2004 Canadian Grand Prix

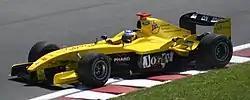
Heidfeld finished 12th, but was promoted to 8th because of other drivers being disqualified.

Minardi's Gianmaria Bruni was hauled in for a drive through penalty for speeding in the pit lane, but retired with gearbox failure shortly after. Ralf pitted again on lap 33, and rejoined in 3rd whilst Coulthard narrowly missed another collision with a fiery Christian Klien. In the second stint, Barrichello was seemingly much faster than his teammate Michael Schumacher, but could not find a way past the reigning champion. Alonso began to fly in fourth, as the adventurous Klien took an airborne trip over the grass. Alonso's charge was short-lived though, as his Renault pulled slowly to the side of the circuit with a driveshaft failure. Räikkönen, Barrichello and Michael Schumacher took their second pit stops without much hassle, although Schumacher had a leary moment when he almost hit the pit wall.